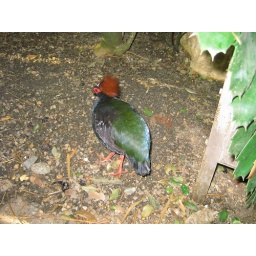
Strange bird in the butterfly house